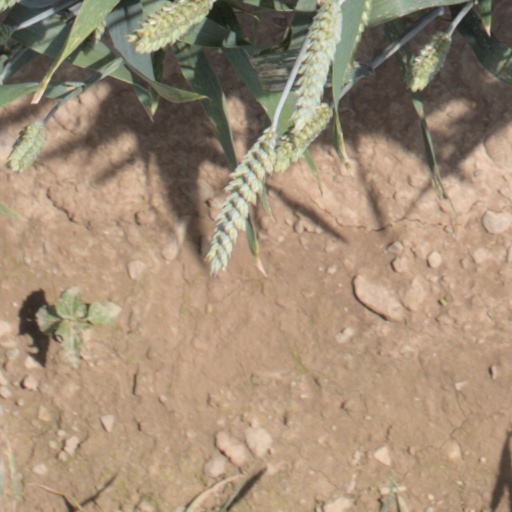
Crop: wheat